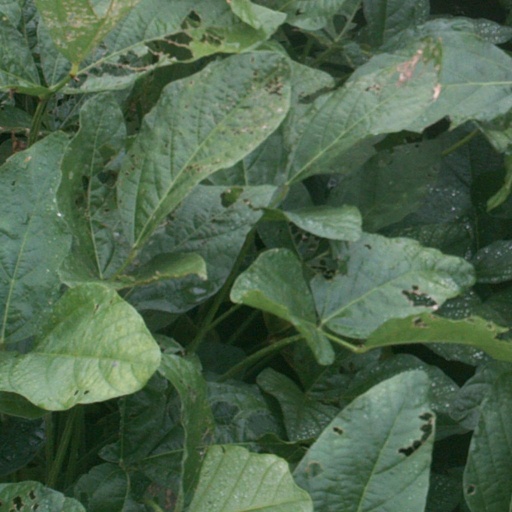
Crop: soybean